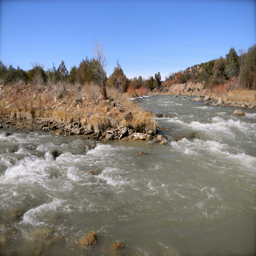
looking across the river to the island